Skoppum Station

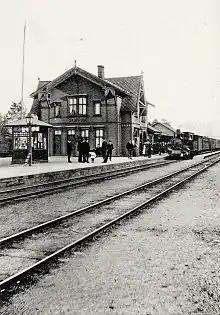
Train at the station around the previous turn of the century

Skoppum was a third-class station, given a more extensive design than many other stations serving rural areas because of its function as a transshipment station between the Vestfold Line and the Horten Line. The station originally consisted of an office for the station master, a ticket office, a waiting room and a restaurant, run by the station master's wife. Next to the station building there was a building for handling cargo. The station also originally contained a locomotive depot, water tower and a turntable. The depot had a place for a single locomotive, which was used on the Horten Line. At the time of the opening the station was staffed by a station mater, two telegraphists and two station workers. The station master lived in the four-room apartment in the upper story of the station building.